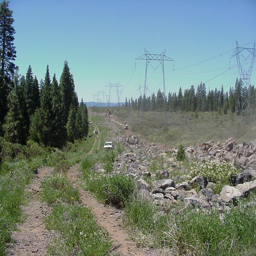
a wide path is cut by heavy equipment under power lines to create a road